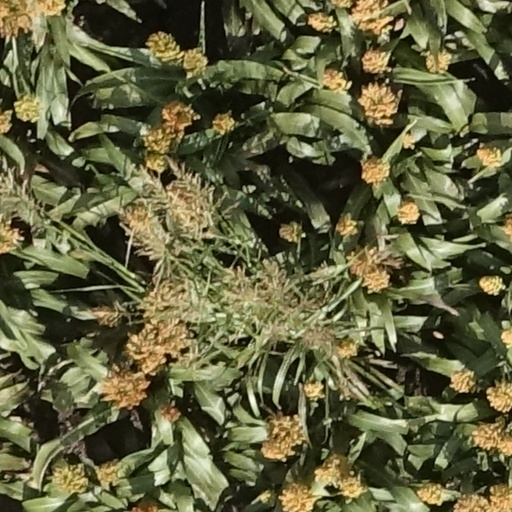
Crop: sorghum